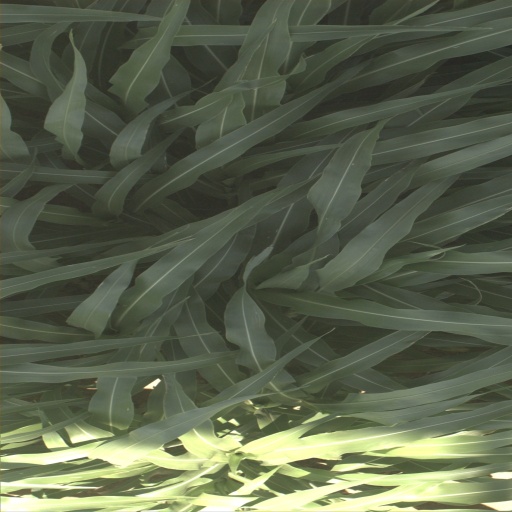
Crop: sorghum